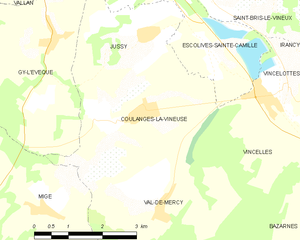
Carte des communes françaises Coulanges-la-Vineuse